Mr. Driller 2

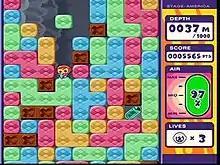
Screenshot taken from the Windows version. To the left is the player destroying formations of blocks, and to the right is the player's air meter and score.

"Mr. Driller 2" is a puzzle video game, and the direct sequel to "Mr. Driller". The playing area consists of a large stack of colored blocks, as the Drillers (Susumu or Anna) the player must dig through these blocks to reach the end goal located at a certain depth, except in Endless Driller where there is an infinite number of blocks. The player is given a limited number of lives and a limited supply of air to reach the goal. Throughout the playing area, the player can find air capsules to replenish 20% of their air supply. If the driller is either crushed by blocks or runs out of air, the player will lose a life.